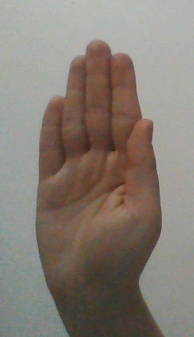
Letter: seen